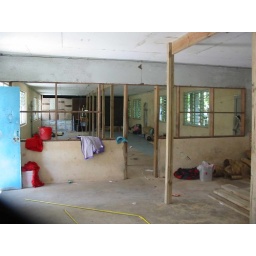
The upper wooden floor has woops in it so a term was taken to build these posts to make it safe.